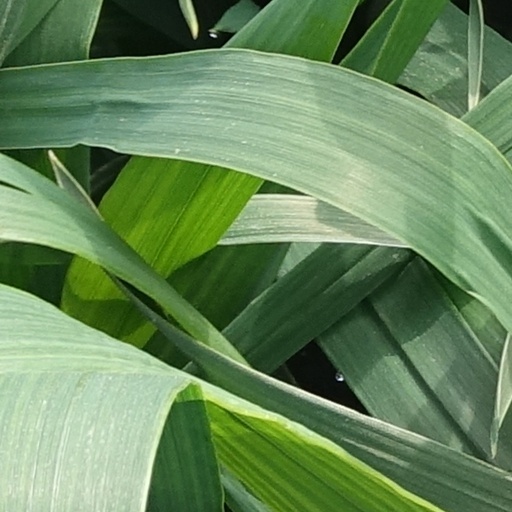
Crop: wheat